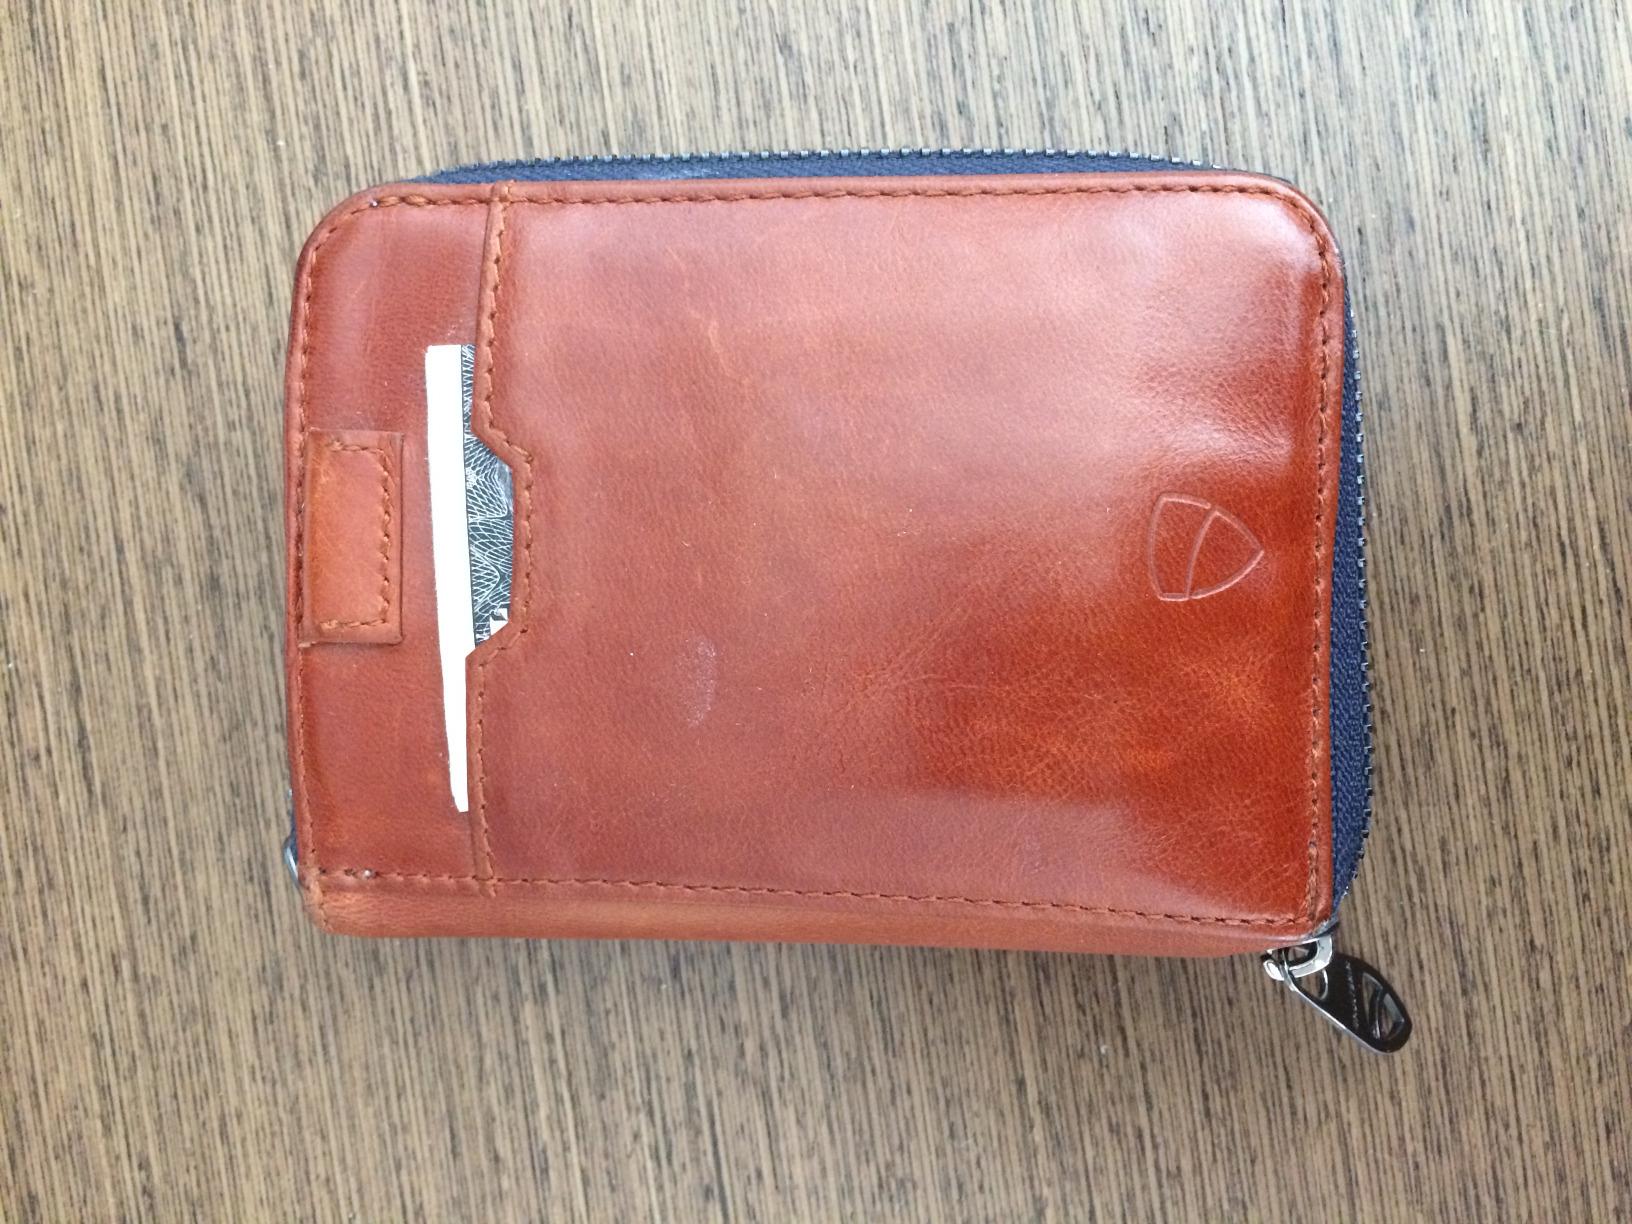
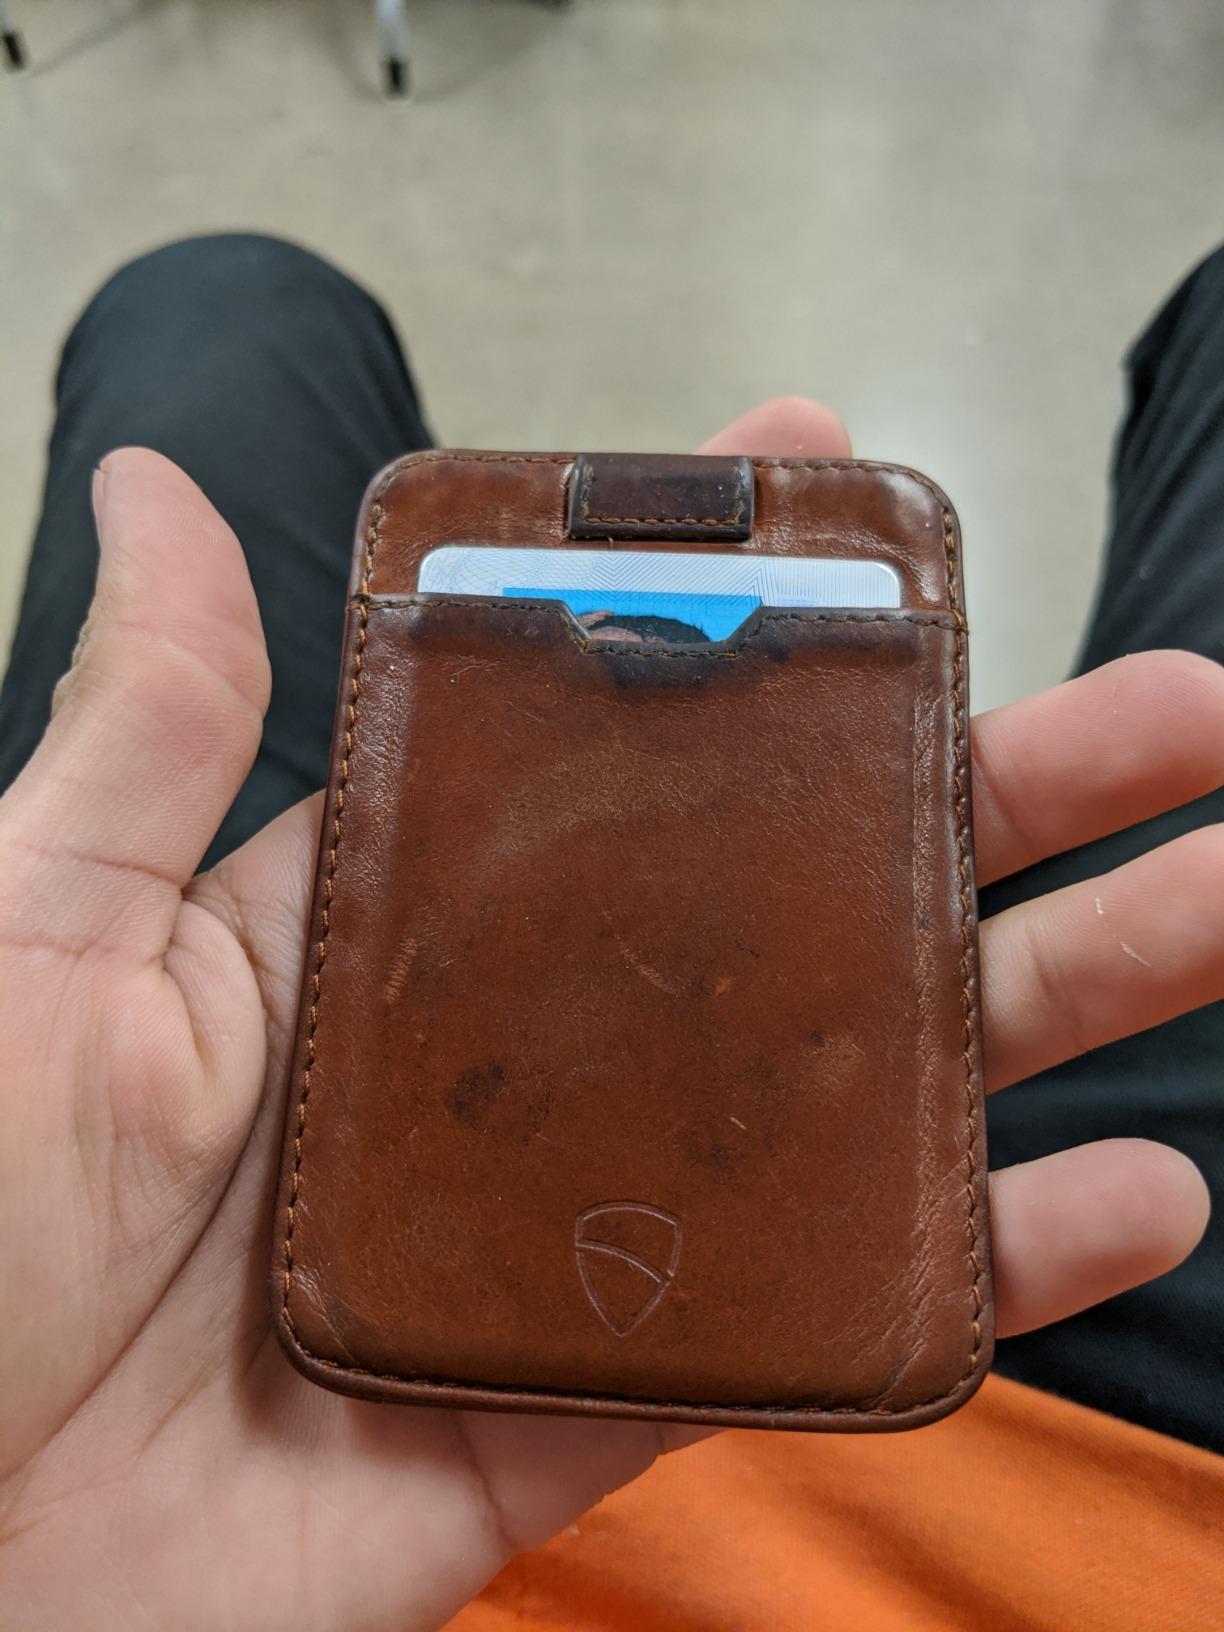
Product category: accessories_wallet
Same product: no